Reuben F. Booth

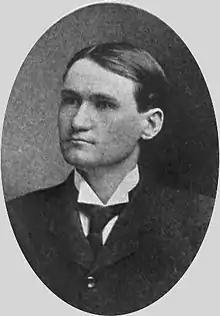
Booth pictured in "The Bell Clapper 1905", Kansas State yearbook

Reuben Fletcher Booth (June 7, 1878 – March 15, 1953) was an American college football and college baseball player and coach. He served as the ninth head football coach at Kansas State Agricultural College, now Kansas State University, holding the position for one season in 1904 and compiling a record of 1–6.